Zoe Karbonopsina

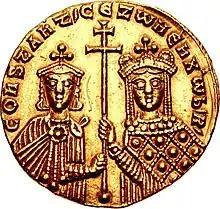
Zoe and her son, emperor Constantine VII. "Solidus" minted during Zoe's regency, 913–919

Zoe Karbonopsina, also Karvounopsina or Carbonopsina,, was an empress and regent of the Byzantine Empire. She was the fourth spouse of the Byzantine Emperor Leo VI the Wise and the mother of Constantine VII, serving as his regent from 913 until 919.